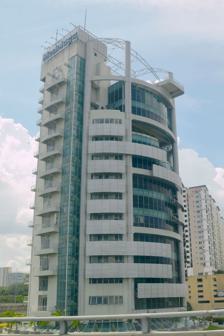
Building: Mesiniaga Tower
Country: Malaysia
Year built: 1993
Building in Petaling, Selangor, Malaysia Mesiniaga Tower Menara Mesiniaga General information Type Office Architectural style Structural expressionism Location Subang Jaya , Selangor , Malaysia Coordinates 3°04′57″N 101°35′33″E / 3.08257°N 101.59251°E / 3.08257; 101.59251 Construction started 1991 Completed 1992 Design and construction Architect(s) Ken Yeang Mesiniaga Tower or Menara Mesiniaga is a futuristic building located in SS16, Subang Jaya , Selangor , Malaysia . It is owned by Mesiniaga Berhad. The building is situated near Subang Parade and Empire Subang . History The construction of this high-tech building began in 1990 and was completed in 1992. After completion, architect Ken Yeang 's long research into bio-climatic design principles was recognised with the Aga Khan Award for Architecture in 1995 for the design. This was built by Siah Brothers Construction Sdn Berhad, nowadays known as SBC Corporation Berhad, listed on Bursa Malaysia. Base of the Mesiniaga Tower Aerial view of the tower View of the tower (left) and Subang Medical Centre (right) from the Subang–Kelana Jaya Link References Wikimedia Commons has media related to Mesiniaga Tower .